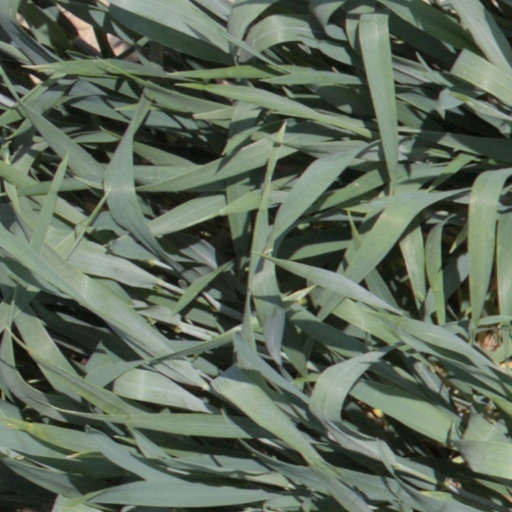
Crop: wheat